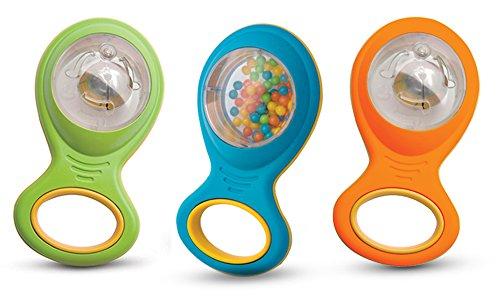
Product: Edushape Bead & Bell Baby Shakers Set, 3 Piece, Assorted Colors
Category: Toys & Games | Learning & Education | Musical Instruments | Drums & Percussion
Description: Bead and bell shakers have clear windows so baby can see what makes the sounds.
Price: $16.14
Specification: ProductDimensions:6x6x2inches|ItemWeight:1.52pounds|ShippingWeight:5.3ounces(Viewshippingratesandpolicies)|ASIN:B07DQG5Z1Z|Itemmodelnumber:HL3678-3|Manufacturerrecommendedage:3monthsandup